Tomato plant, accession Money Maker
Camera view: tilt-top (135 deg); turntable rotation: 300 degrees
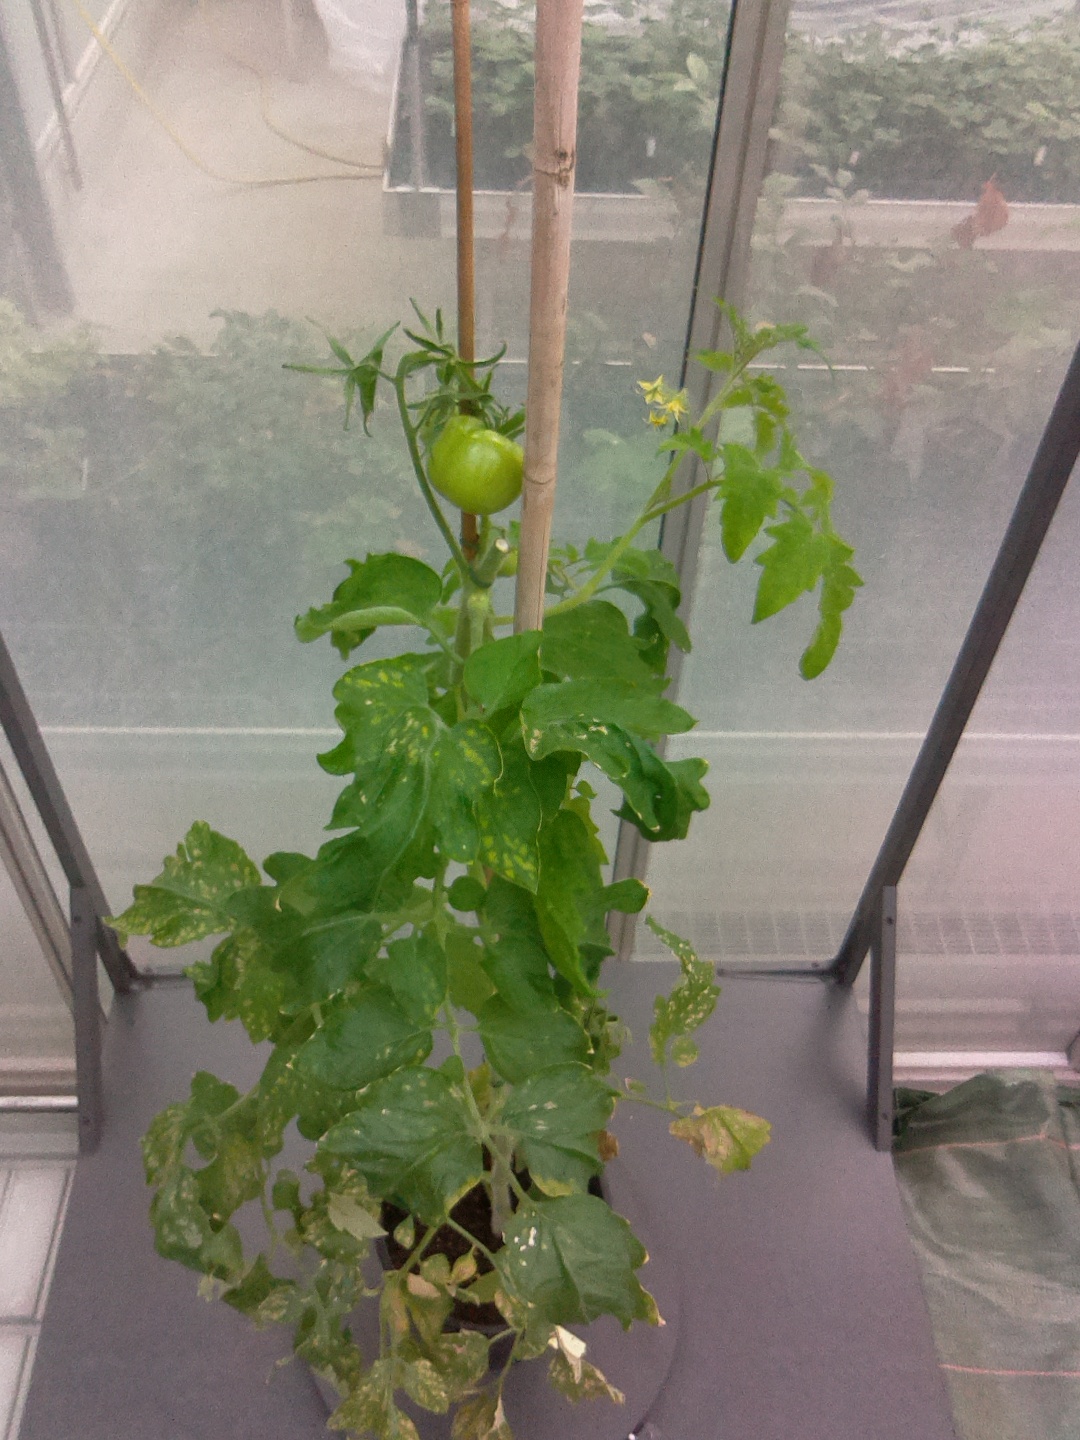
BBCH growth stage 73: 30%-40% of final fruit size